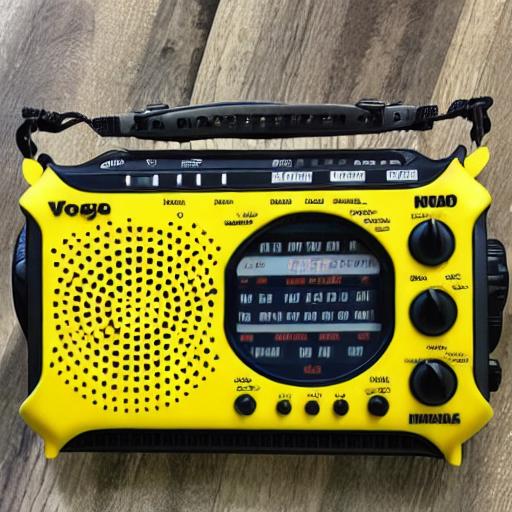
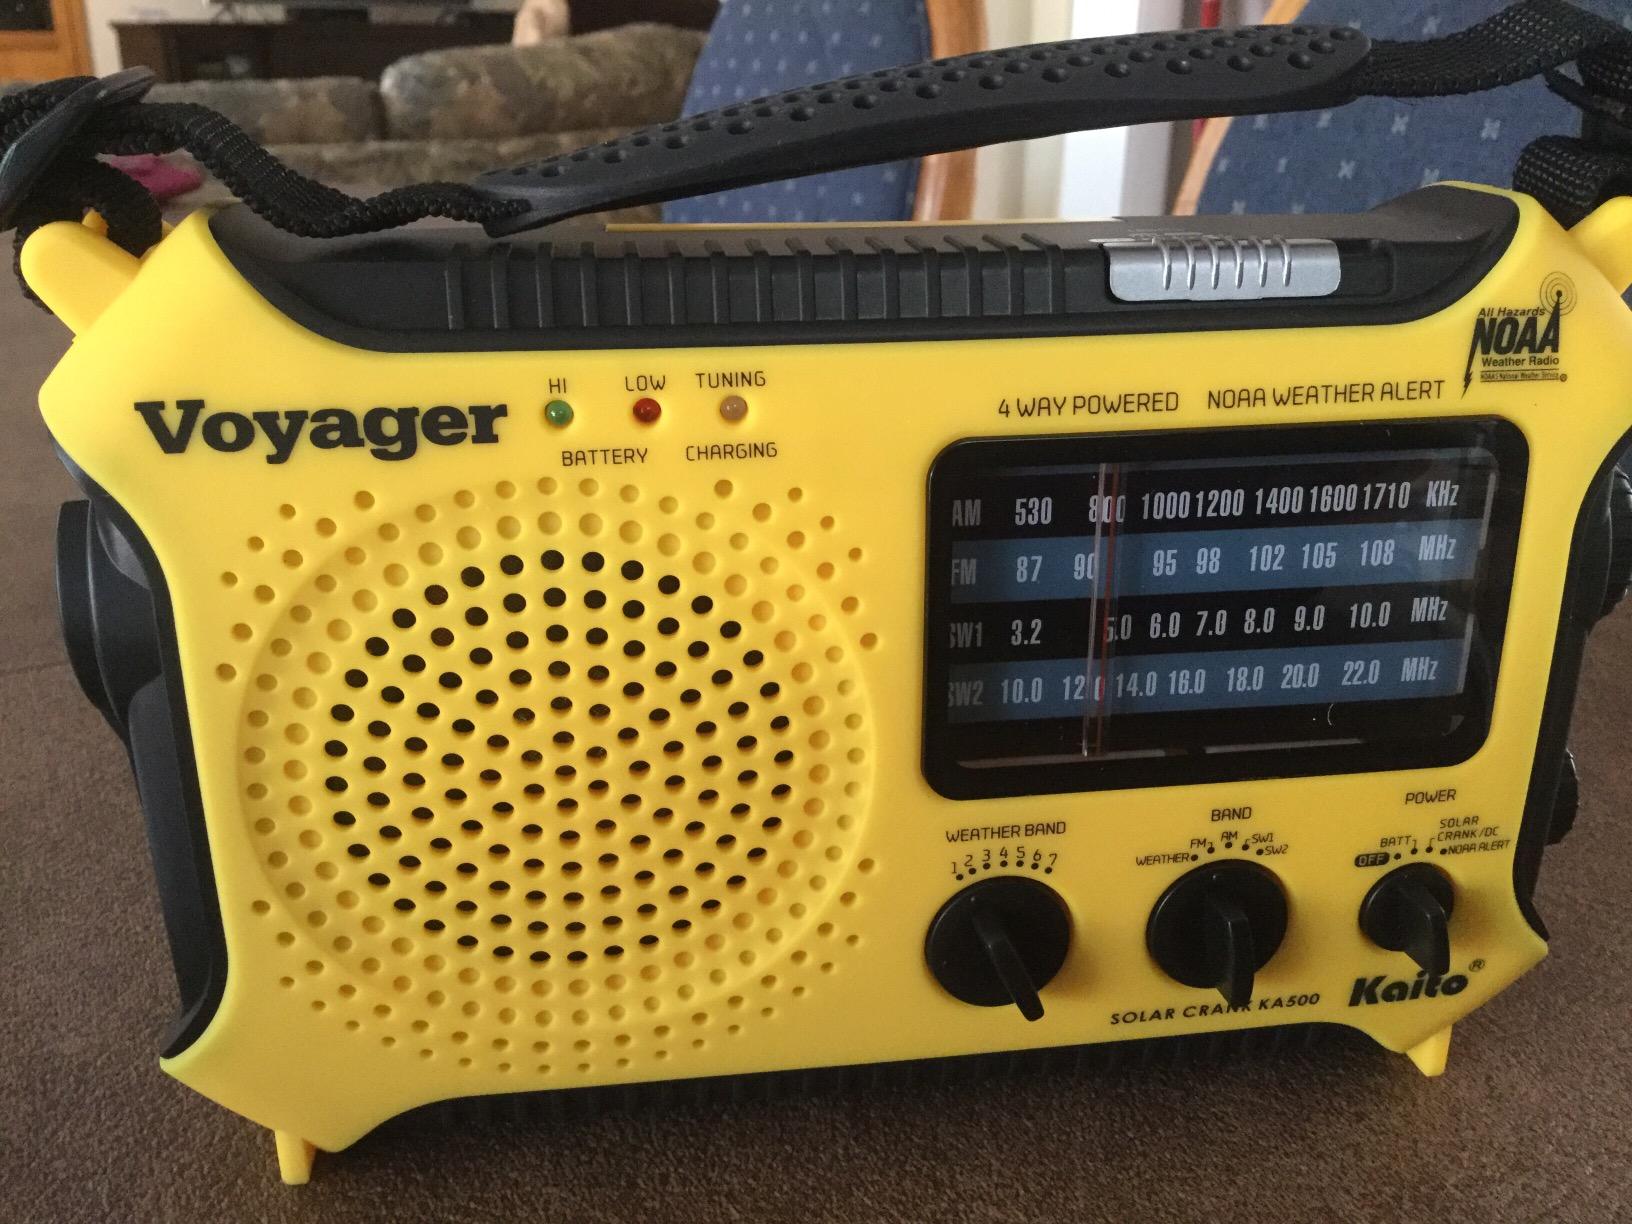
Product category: radio
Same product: no